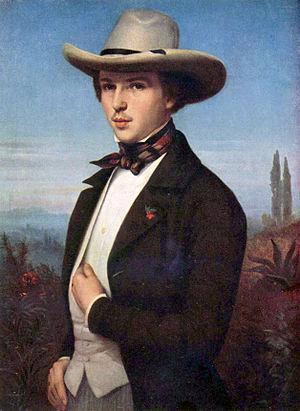
Ludwig des Coudres, né le 10 mai 1820 à Cassel et mort le 23 décembre 1878 à Carlsruhe, est un peintre d'histoire et portraitiste allemand.